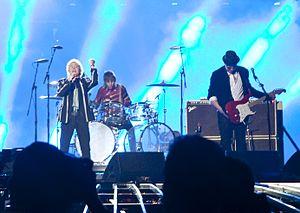
Les spectacles de la mi-temps ou Halftime Shows sont une tradition se déroulant lors des mi-temps de compétitions de football américain de tous niveaux.